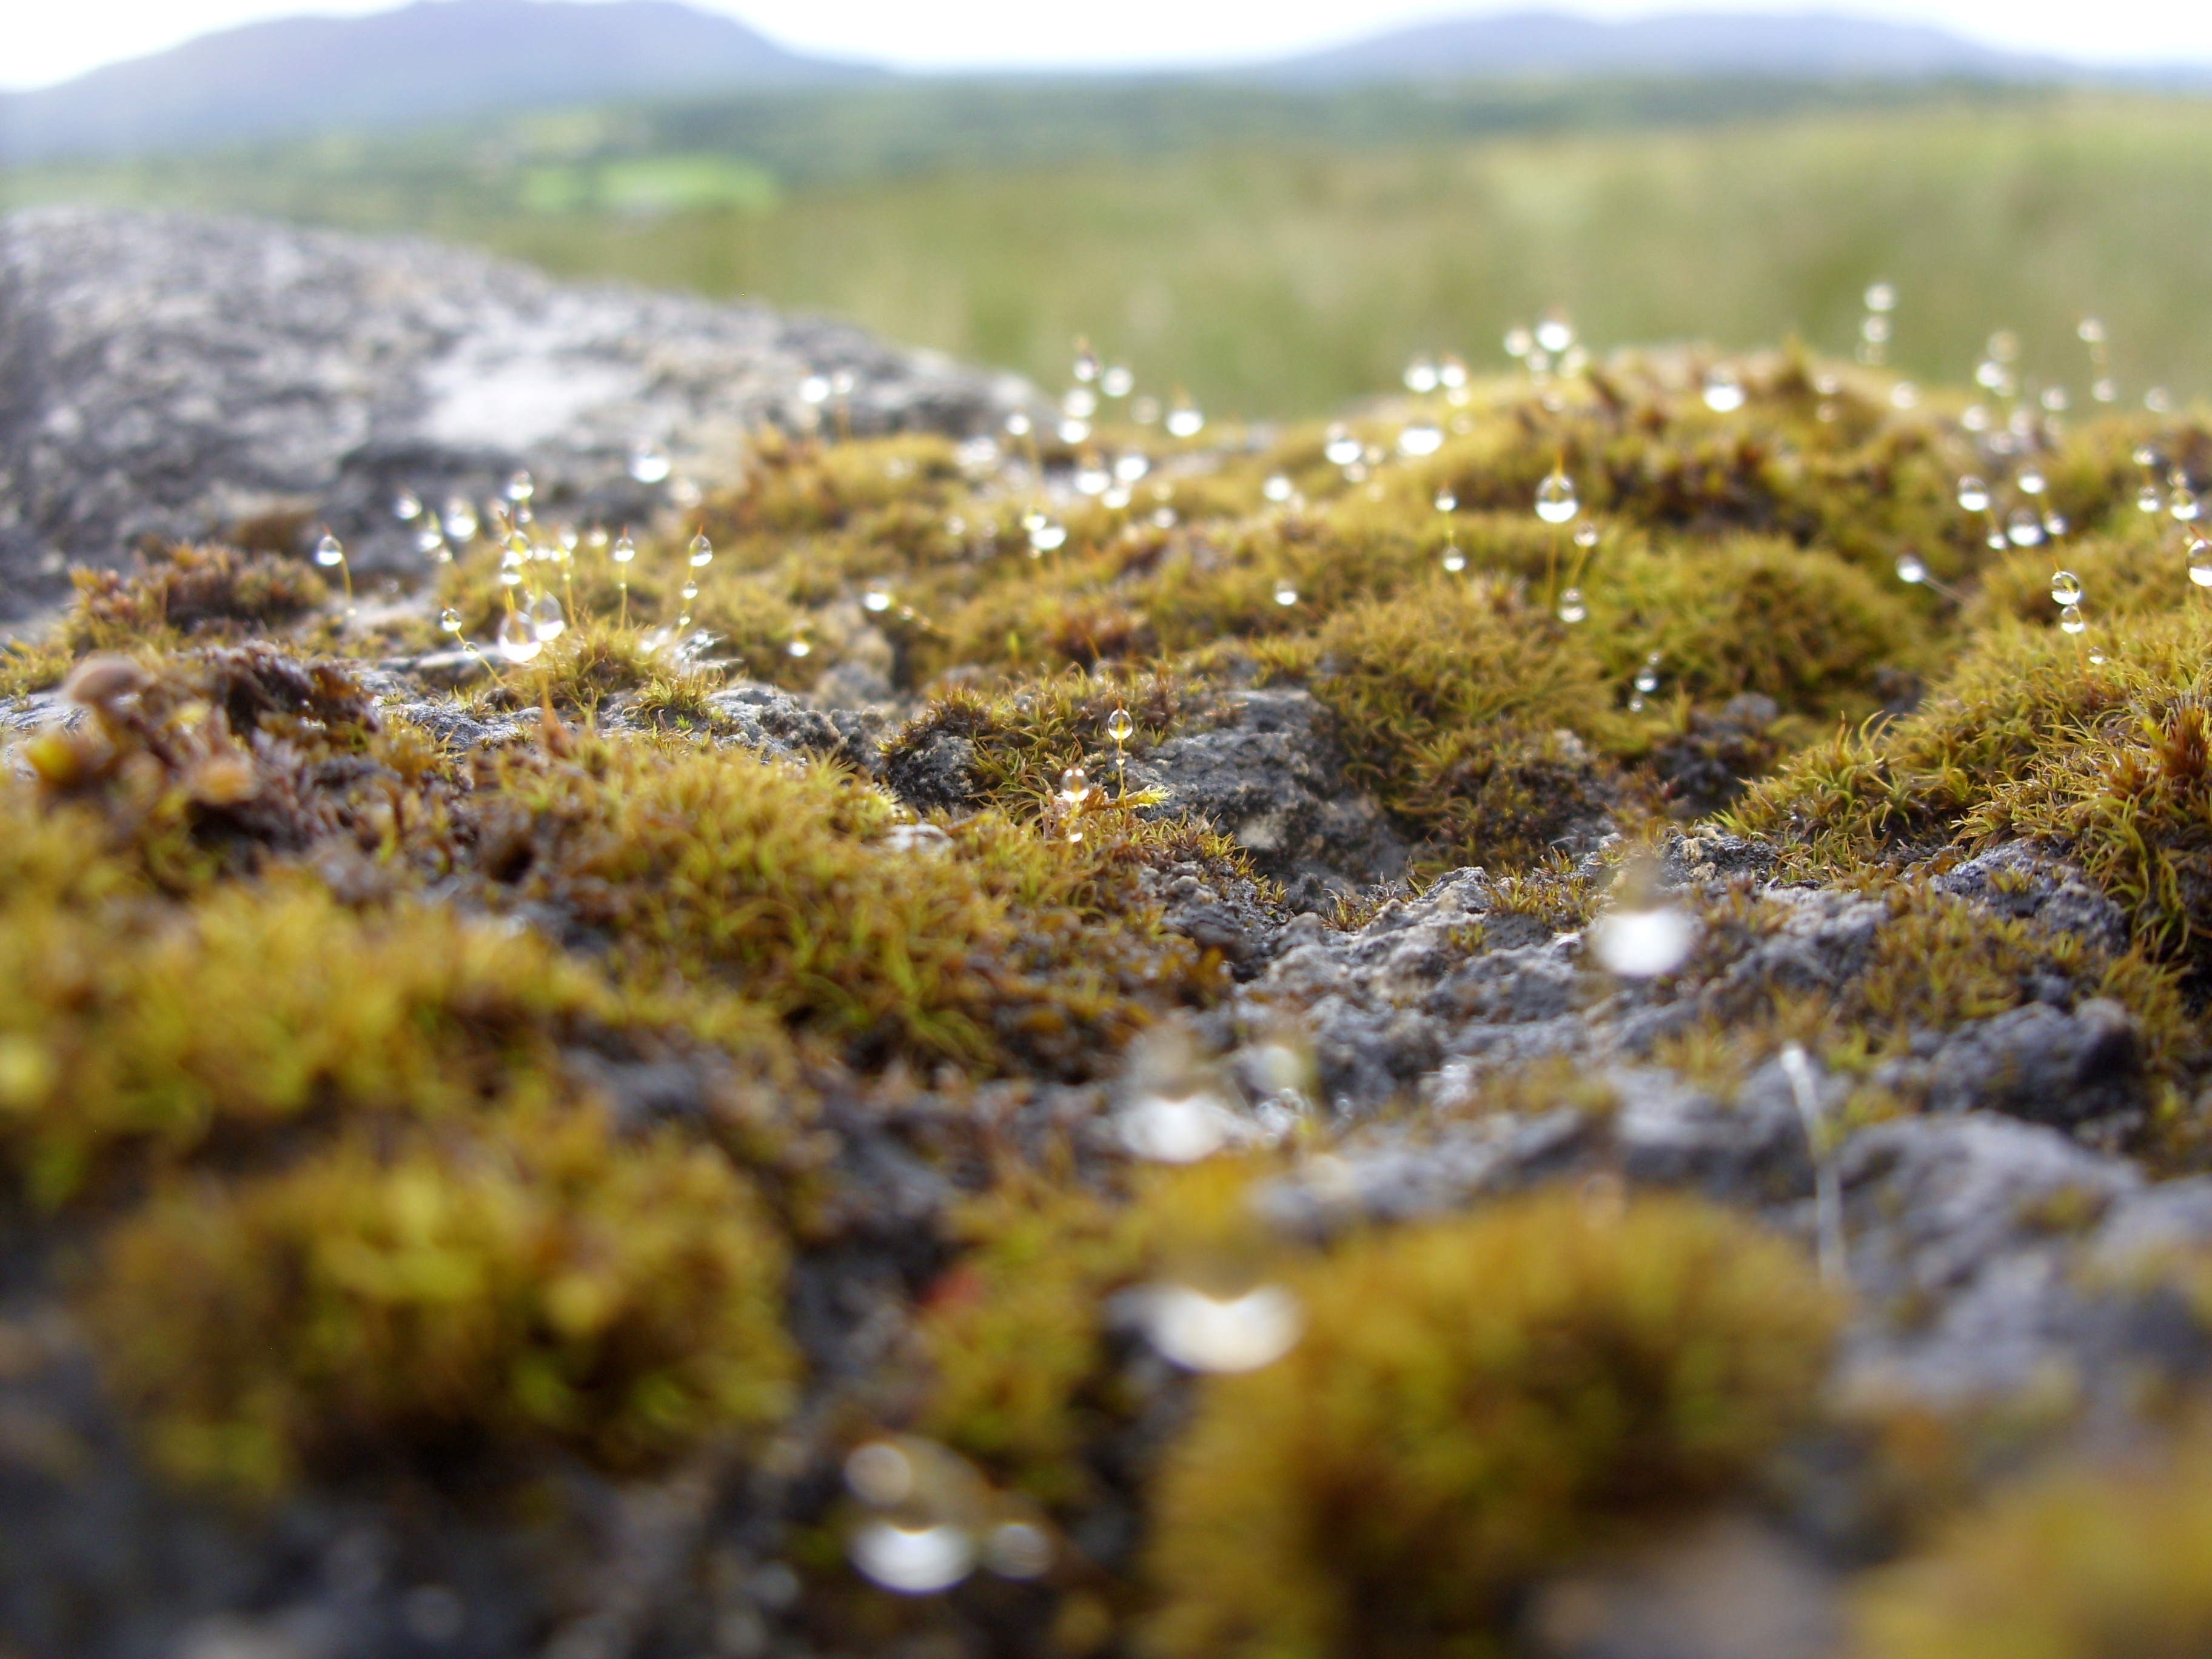
tree, water, nature, rock, plant, sunlight, leaf, flower, moss, wildlife, stream, seaweed, autumn, flora, season, algae, tundra, macro photography, non vascular land plant